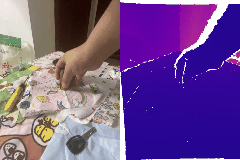
Label: banana